Boeing CH-47 Chinook

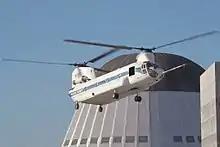
NASA CH-47B

Four CH-47s were converted into ACH-47As by adding armor and improved engines. Its armament included two fixed forward firing M24A1 20 mm cannons, one turret with 40 mm automatic grenade launcher on the nose, five .50 in machine guns and two weapon pods on the sides that could carry either XM159B/XM159C 70 mm rocket launchers or 7.62 mm miniguns. They arrived in Vietnam in 1966, and they engaged in six months of operational testing at An Khê Army Airfield. They performed well in combat, but its high maintenance costs and demand for use in troop and cargo transport was stronger. Three ACH-47s were lost. One collided with a CH-47 while taxiing. Another had a retention pin shake loose on a 20 mm cannon and was brought down when its own gun fired through the forward rotor blades. The third was grounded by enemy fire and destroyed by enemy mortar rounds after the crew escaped.